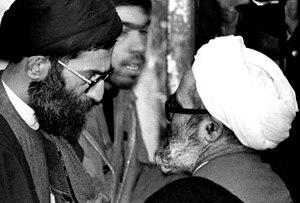
L'ayatollah Hossein Ali Montazeri, né à Najafabad en 1922 et mort le 19 décembre 2009 à Qom, est un des hauts dignitaires chiites iraniens, défenseur de la démocratie et des droits de l'homme en Iran. Il participe activement à la Révolution iranienne de 1979, dont il est l'un des chefs de file religieux, puis à l'élaboration de la constitution iranienne de 1979 et à l'instauration du Velayat-e faqih. Il est surtout connu comme le seul successeur de l'ayatollah Khomeini, mais à la suite de son opposition, en particulier pour avoir critiqué la répression politique et culturelle, il est écarté par une lettre de Khomeini en 1988 et supplanté par l'actuel Guide suprême de la révolution islamique, Ali Khamenei.